Servants' quarters

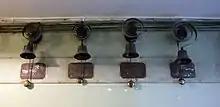
Staff call bells, attached to bell pulls in various rooms

During the 18th century, the only way of summoning a servant was by calling, or a handbell. This meant a servant had to remain on duty within earshot at all times (straight-backed uncomfortable hall chairs designed to keep servants awake date from this period). However, the early 19th century invention of the bell pull, a complicated system of wires and chains within ceiling and wall cavities, meant a servant could be summoned from a greater distance, and therefore also kept at a greater distance. From this time on it became fashionable for servants to be as near to invisible as possible, which fitted exactly with the next change in architectural and aesthetic fashions.